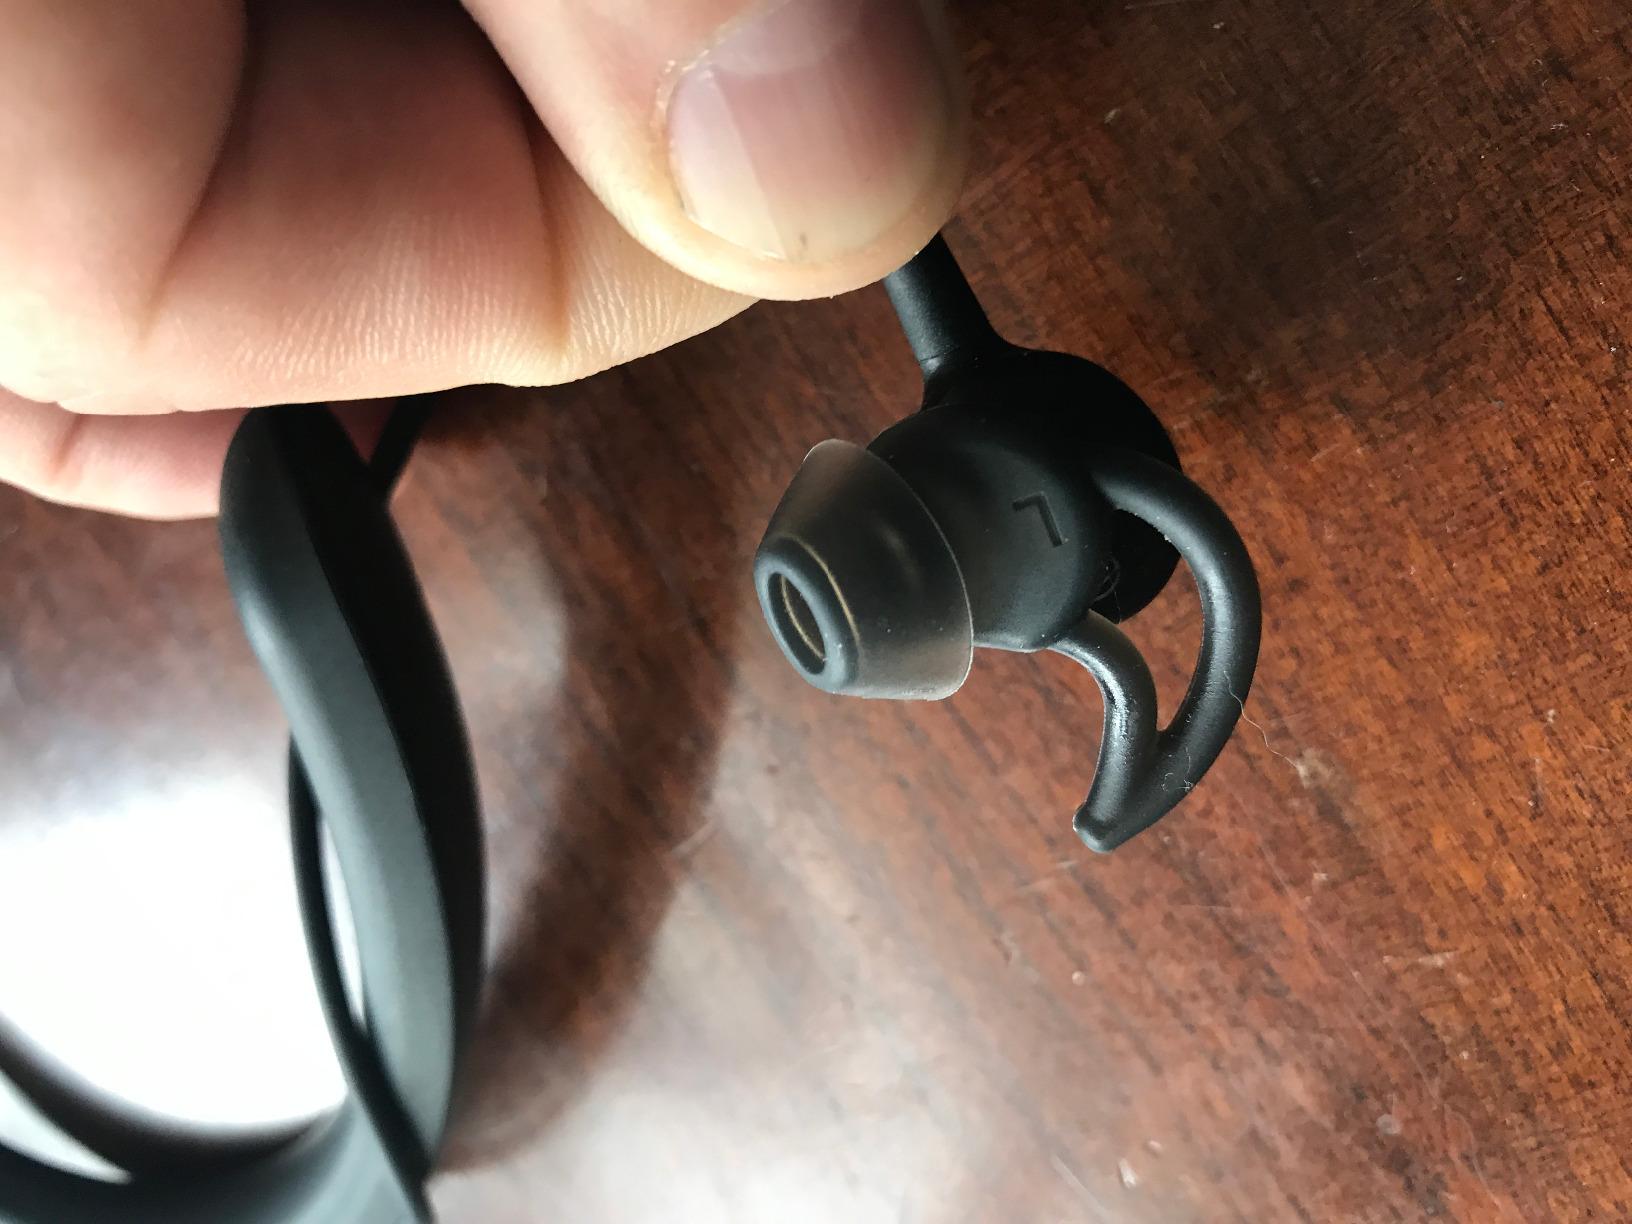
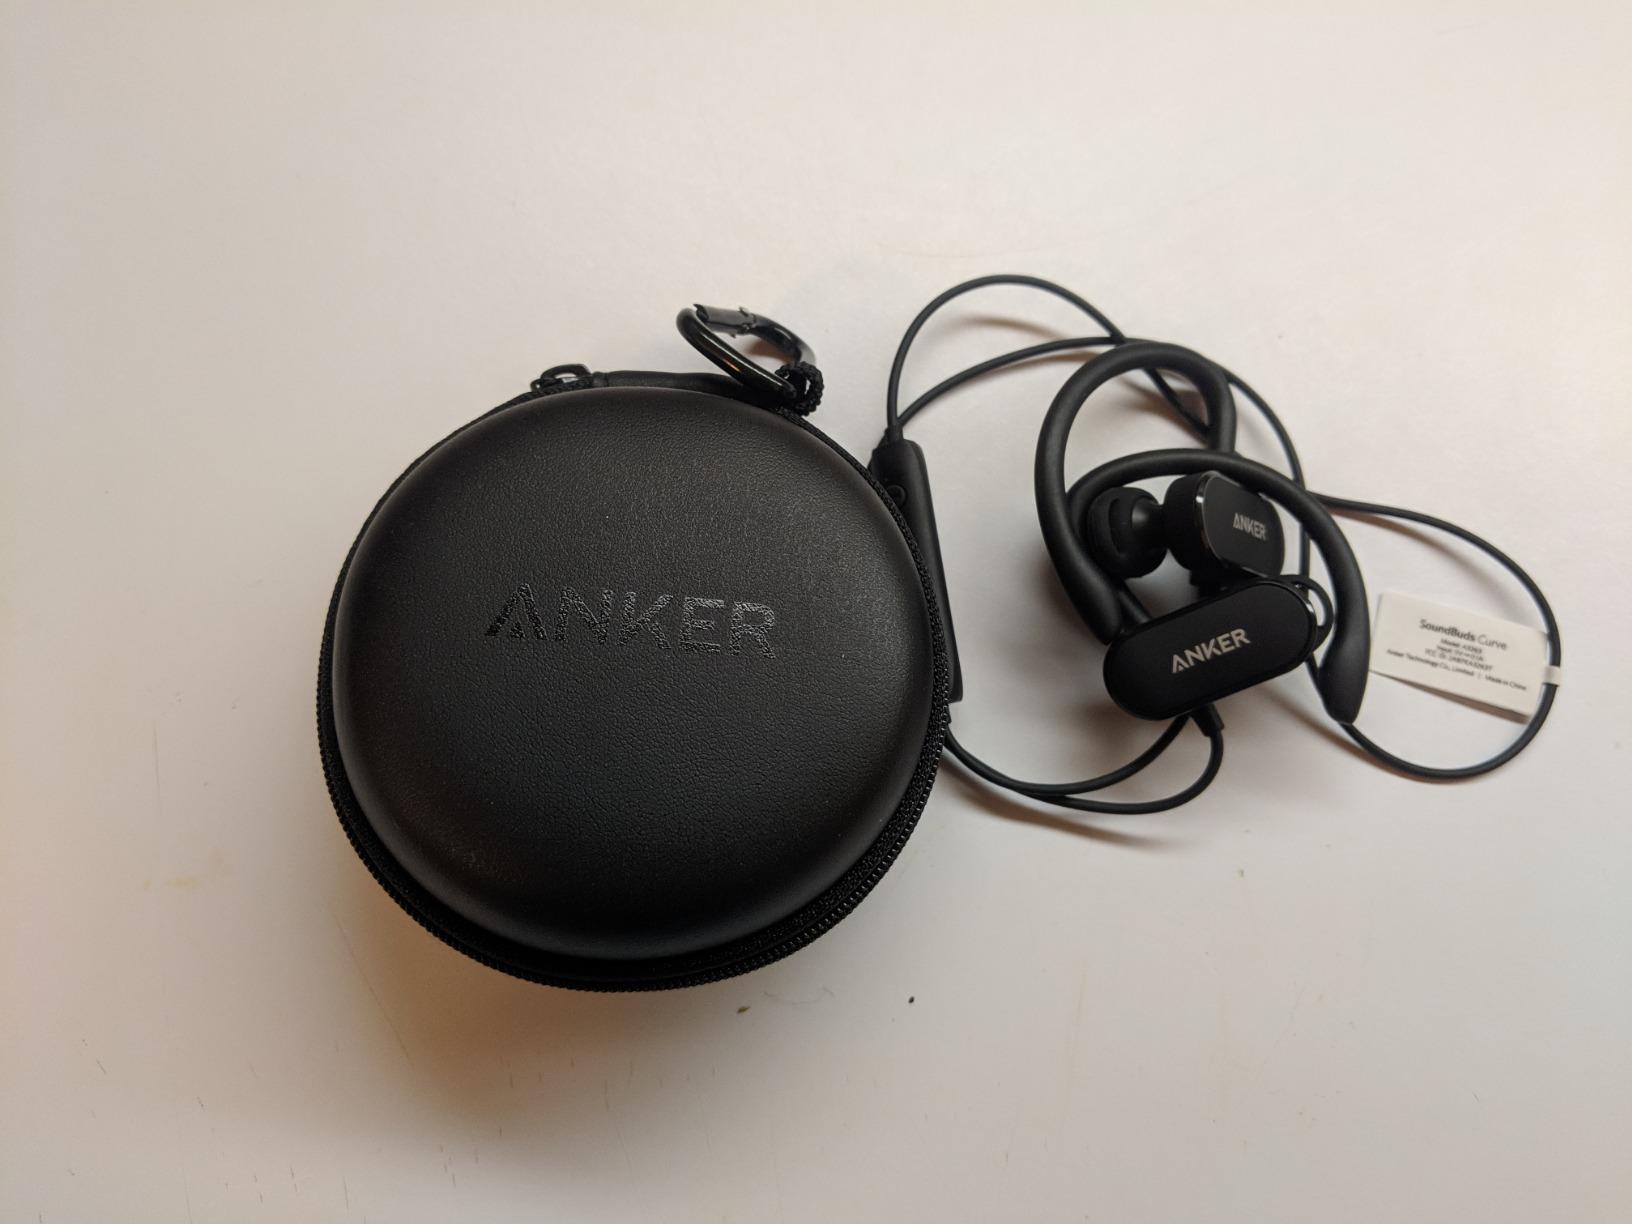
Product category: headphones
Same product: no